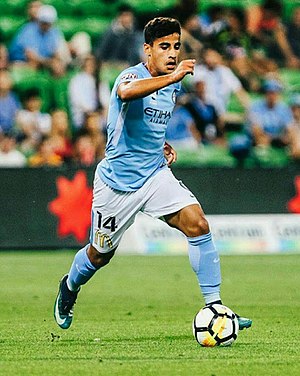
Daniel Arzani
Daniel Arzani er en australsk fodboldspiller, der spiller for Scottish Premier League-klubben Celtic.